The Guv'nor (film)

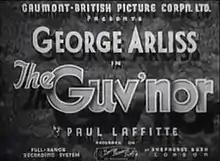
Opening credit screen

The Guv'nor is a 1935 British comedy film starring George Arliss, Gene Gerrard and Viola Keats, and directed by Milton Rosmer. Arliss in the title role is a tramp who rides a series of misunderstandings and becomes the president of a bank. It was a remake of the 1934 French film "Rothchild". The film was re-released in England in 1944 and 1949. It was released in the US as Mr. Hobo.